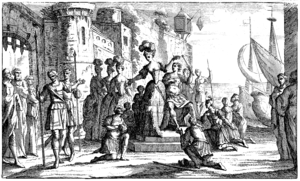
Jean-Baptiste Lully - Roland - Acte 3 - Un Port de Mer - Paris 1685